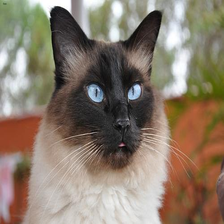
Species: cat
Breed: Birman